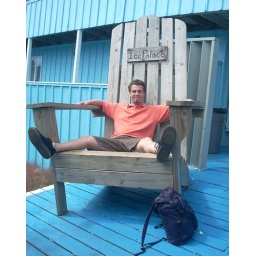
just relaxing in this giantic beach chair